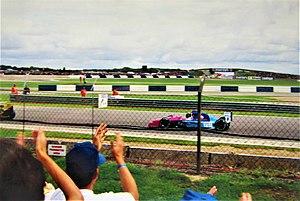
La Brabham BT60B est la monoplace de l'écurie britannique Brabham engagée lors de la saison 1992 de Formule 1. Elle est pilotée par le Belge Eric van de Poele et par l'Italienne Giovanna Amati, remplacée après trois courses par Damon Hill. La BT60B est la dernière monoplace engagée par Brabham, l'écurie britannique faisant faillite en cours de saison.